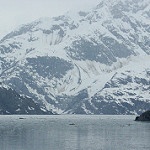
Label: glacier